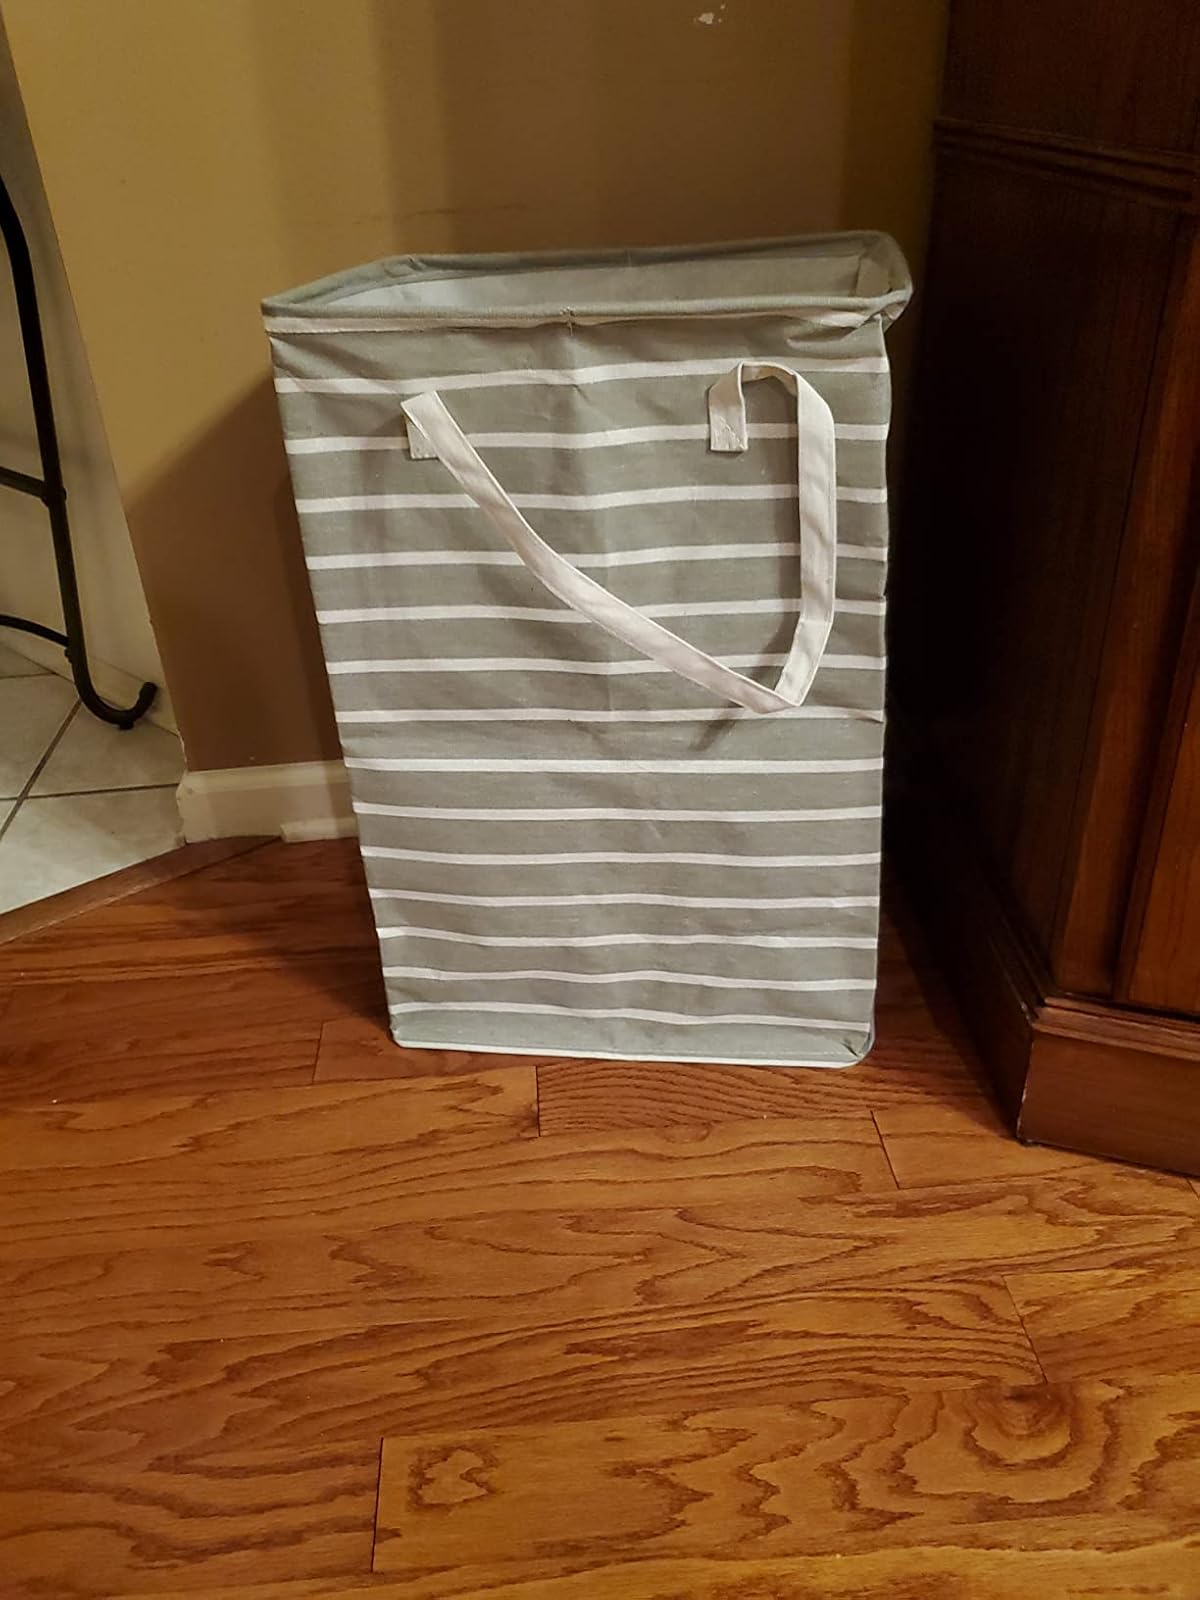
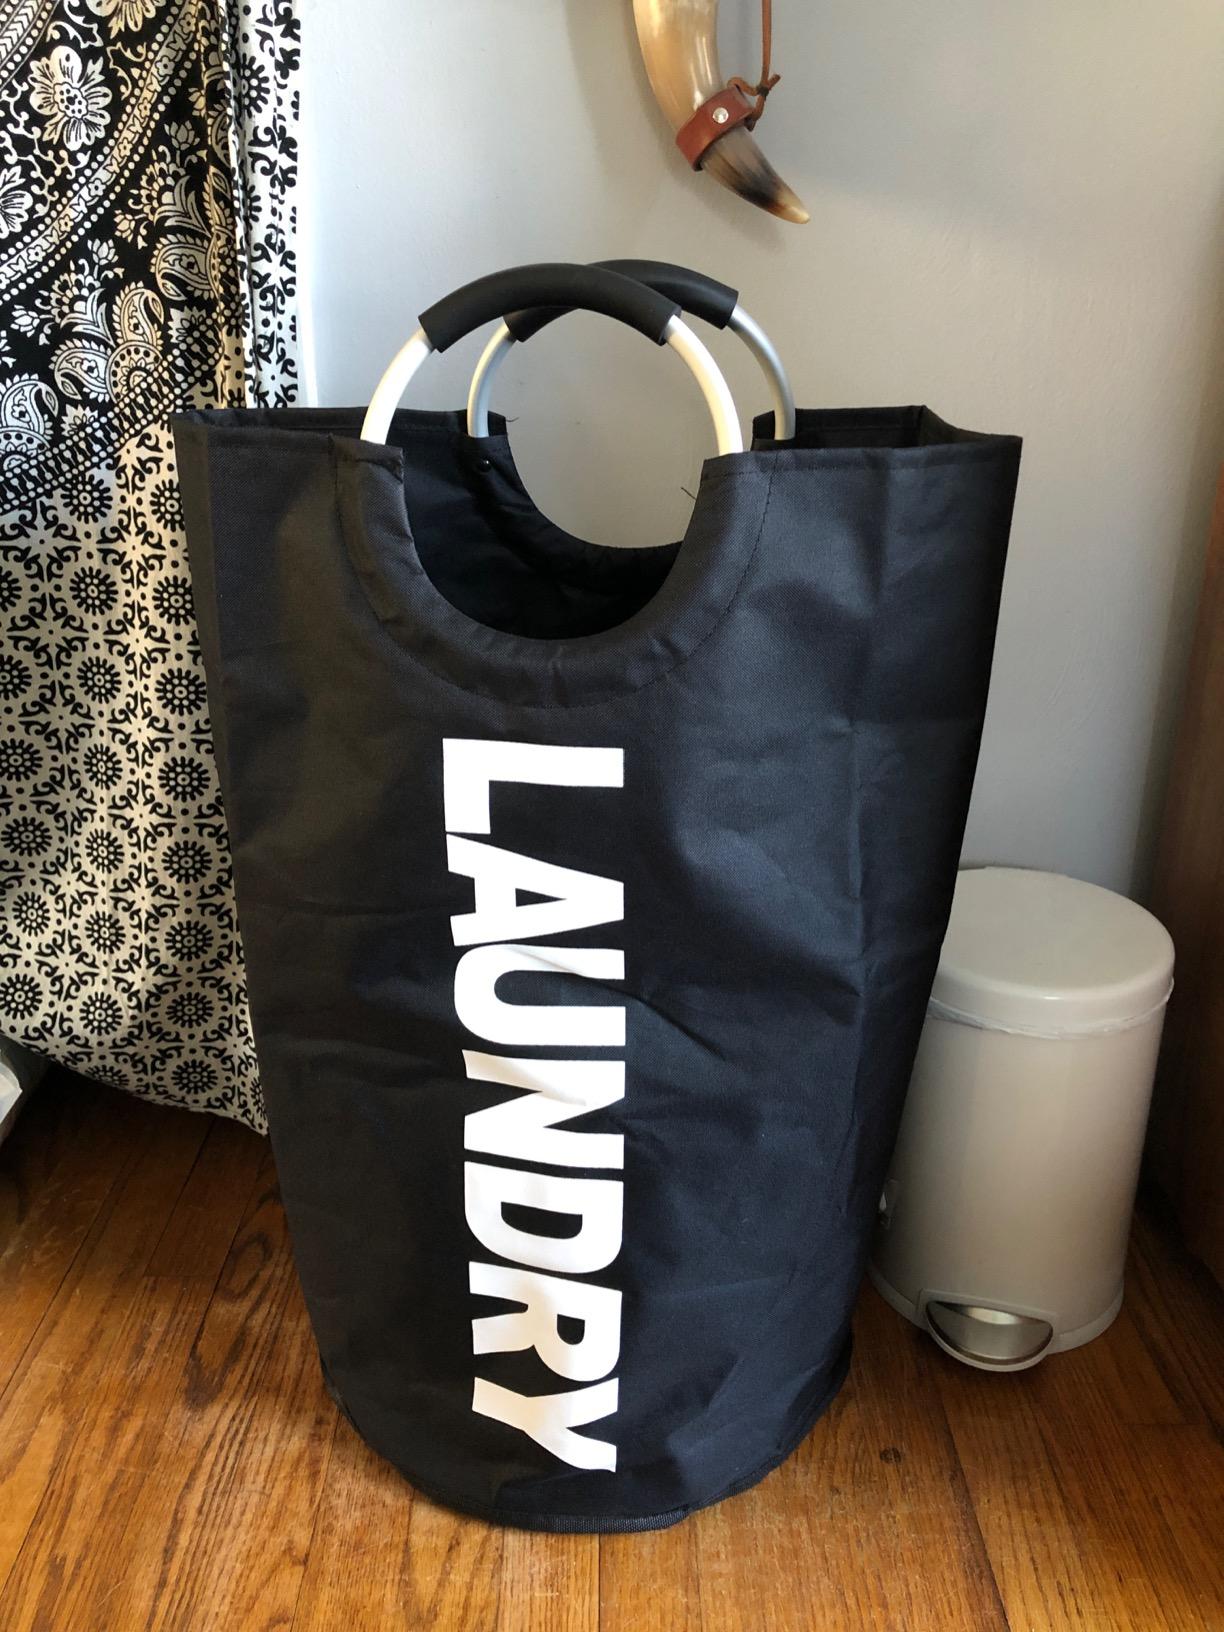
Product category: items_hamper
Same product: no